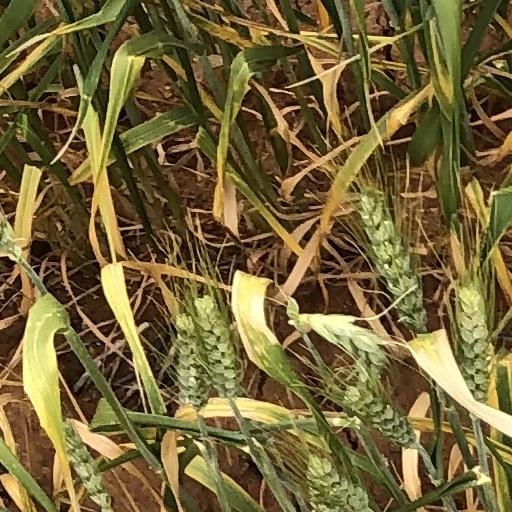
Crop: wheat